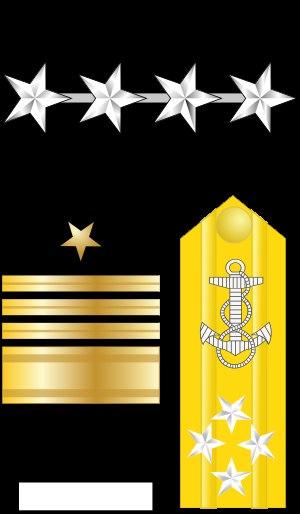
Le rang d’admiral est le plus haut rang que l’on peut atteindre en temps normal dans la marine militaire des États-Unis. Il se classe au-dessus de vice admiral et en dessous de fleet admiral. Depuis que le grade de fleet admiral est réservé uniquement à un usage en temps de guerre, le grade d’admiral est le plus haut grade qu'un officier de marine puisse atteindre lors de sa carrière dans l’US Navy.